Koganei Station

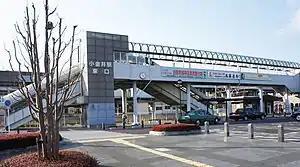
East entrance, February 2019

is a railway station in the city of Shimotsuke, Tochigi, Japan, operated by the East Japan Railway Company (JR East).